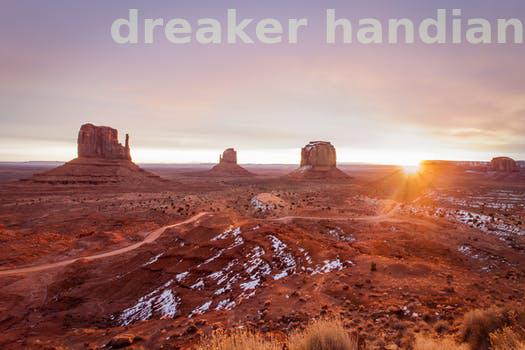
Label: Watermark